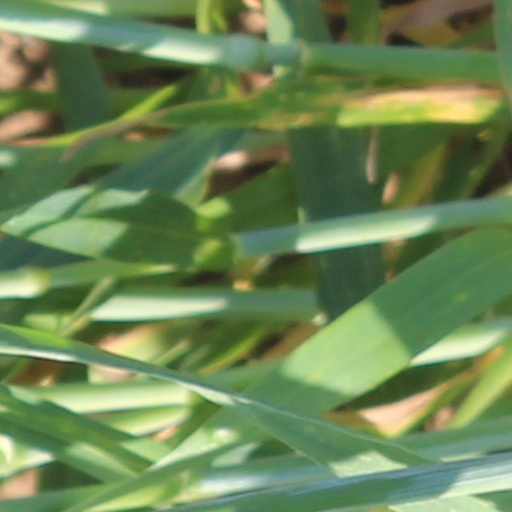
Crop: wheat